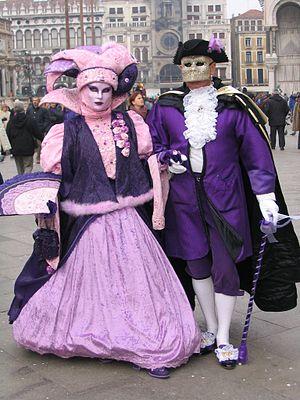
Venise est une ville côtière du nord-est de l'Italie, sur les rives de la mer Adriatique. Elle s'étend sur un ensemble de 121 petites îles séparées par un réseau de canaux et reliées par 435 ponts. Située au milieu de la lagune vénète, entre les estuaires du Pô et du Piave, Venise est renommée pour cet emplacement exceptionnel ainsi que pour son architecture et son patrimoine culturel, qui lui valent une inscription au patrimoine mondial de l'UNESCO.
Le carnaval de Venise est une fête traditionnelle italienne remontant au Moyen Âge. Il commence dix jours avant le mercredi des Cendres et se poursuit jusqu'au mardi gras. Connu pour ses costumes et ses masques, il attire des foules considérables.